1998 Comfrey–St. Peter tornado outbreak

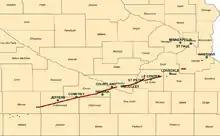
Tracks of 13 tornadoes caused by one supercell across southern Minnesota on March 29, 1998

At 5:18 pm, the same supercell produced another large tornado to the east of Nicollet. As the tornado moved to the east, a six-year-old boy was killed when the vehicle his family was riding in was overtaken by the tornado. At 5:30 pm the F3 tornado hit St. Peter, a town of about 10,000 people located in eastern Nicollet County, and inflicted severe damage on much of the town. Gustavus Adolphus College, which sits on top of a hill on the west side of St. Peter, sustained heavy damage after taking a direct hit from the twister. About 80% percent of the windows on the campus were shattered, and most of the major buildings on campus sustained damage.